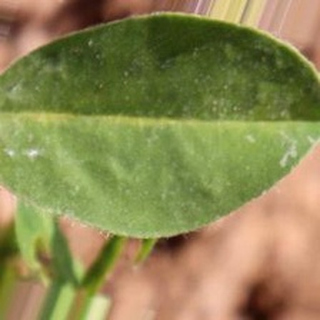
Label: healthy_groundnut